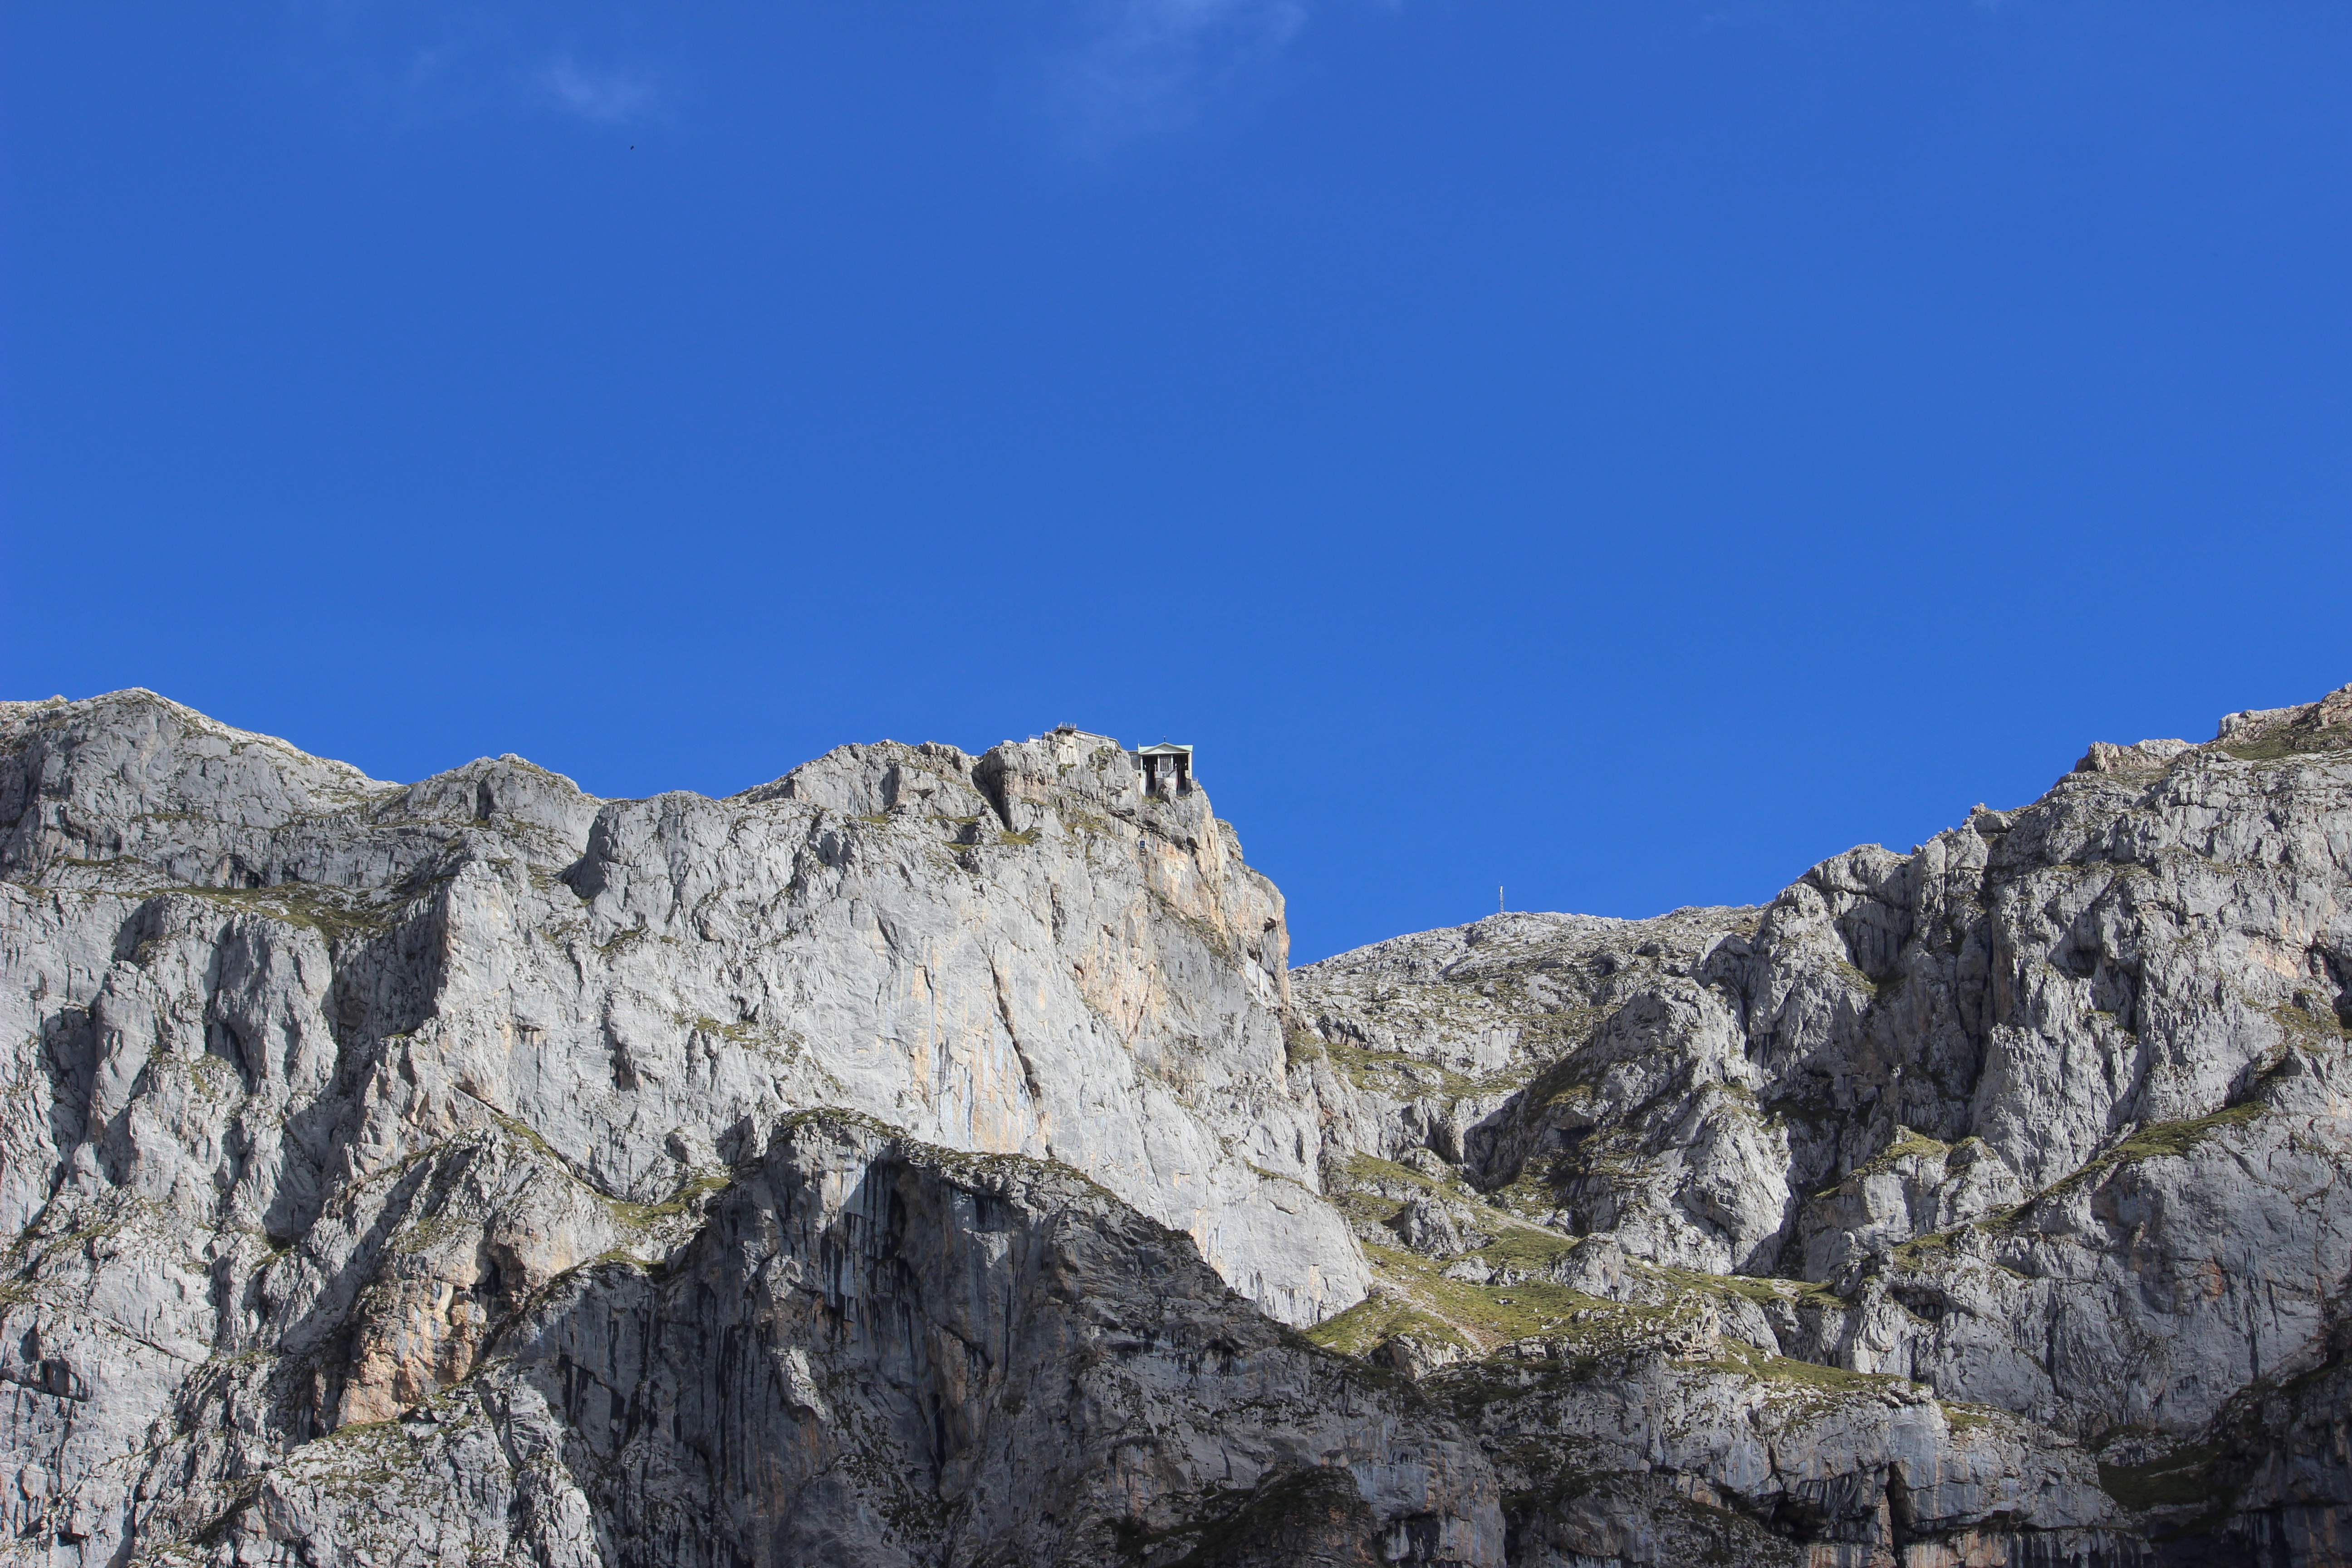
rock, wilderness, mountain, adventure, mountain range, cliff, terrain, ridge, summit, geology, alps, plateau, fell, pots, landform, picos de europa, mountain pass, geographical feature, mountainous landforms, cableway source